Tobias Schönenberg

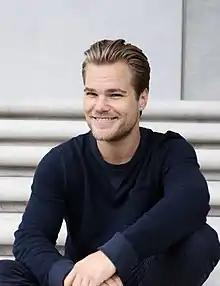
Tobias Schönenberg

Tobias Schönenberg (born 17 August 1986 in Hagen, West Germany) is a German actor and film director.